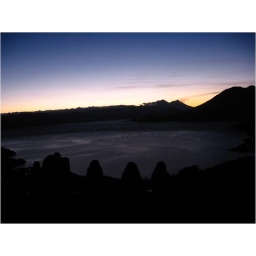
Sunrise over the lake with clouds over the water. Volcanoes in the distance.